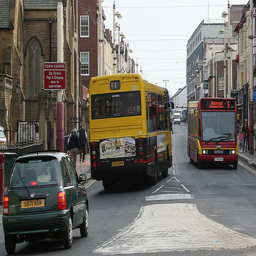
A red bus drives down the opposite side of the road as a yellow bus and a small green car.
Commuter buses and a car in the town centre
 a street full of cars and buses with surrounding buildings
A passenger bus that is driving down the street.
this is a street with a couple busses and a green car